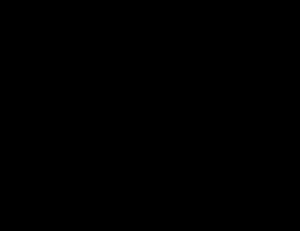
Un boîtier de circuit intégré est un boîtier servant à la fois de jonction électrique et d'interface mécanique entre la puce du circuit intégré et le circuit imprimé. Il est généralement composé de plastique, parfois de céramique, rarement de métal. Certains boîtiers possèdent des fenêtres transparentes permettant par exemple l'effacement par ultraviolet de certaines mémoires.